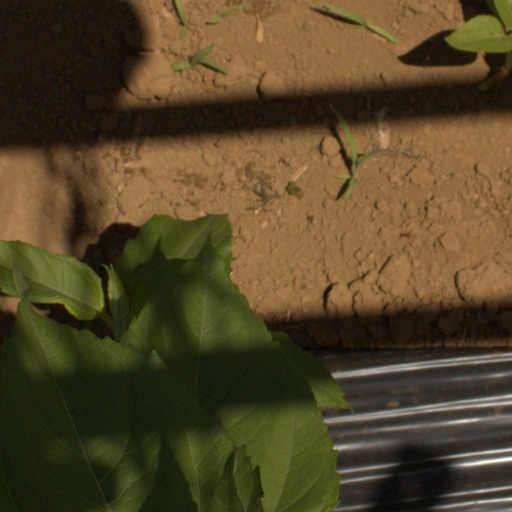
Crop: Jerusalem artichoke